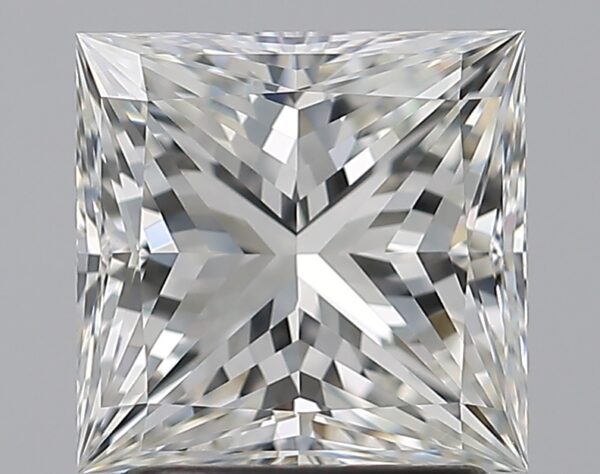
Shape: princess
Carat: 2.01
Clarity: VS1
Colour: H
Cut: EX
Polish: EX
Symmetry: EX
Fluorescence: F
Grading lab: GIA
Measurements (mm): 7.03 x 6.91 x 5.08